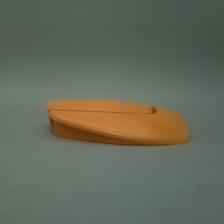
Color: red/orange/pink/fuchsia/brown
Cap type: flip-top cap